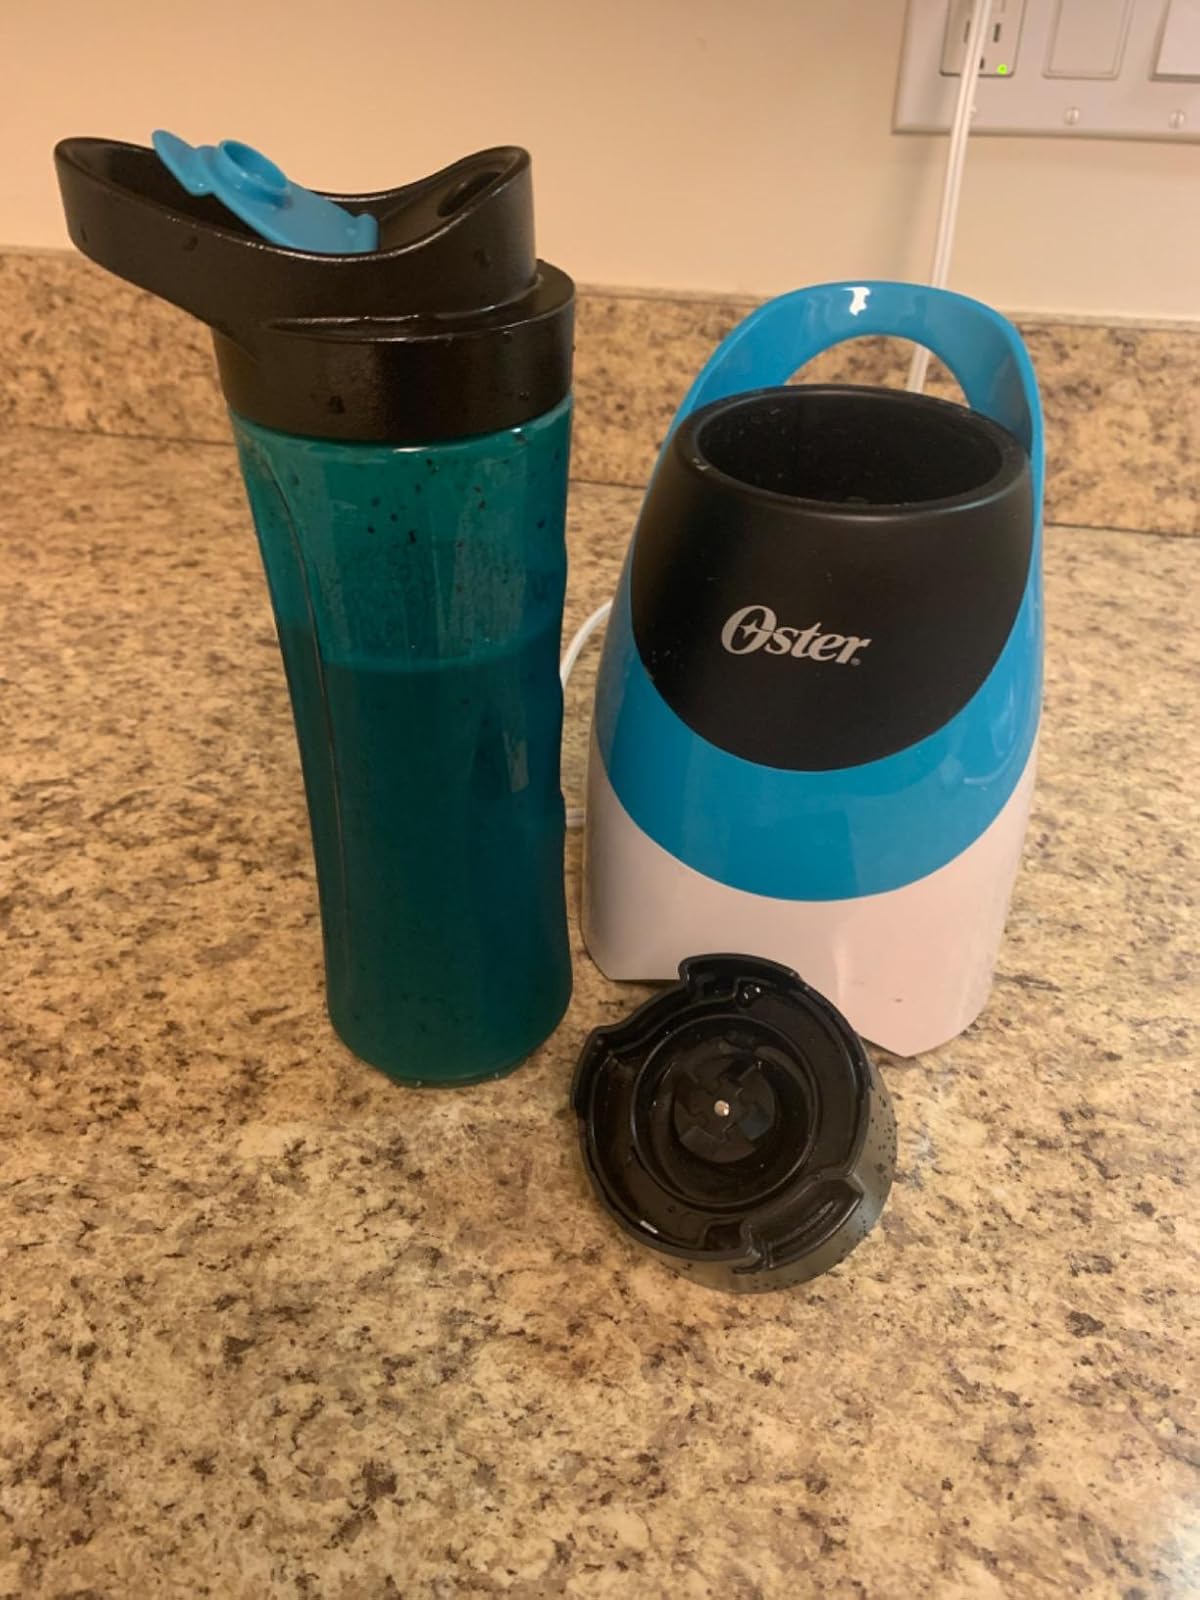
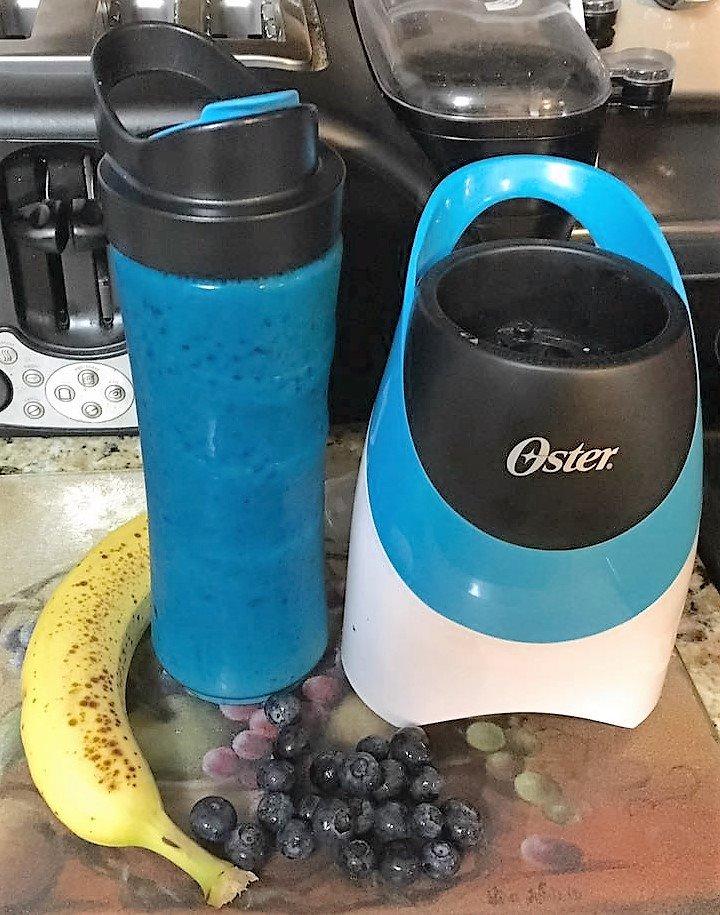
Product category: items_blender
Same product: yes